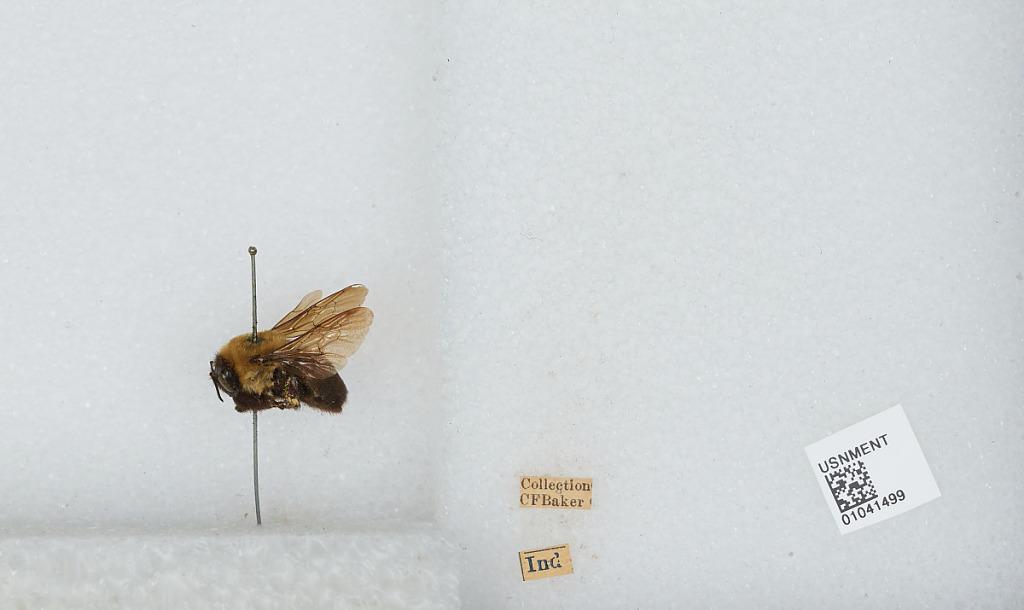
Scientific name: Bombus sp.
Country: United States
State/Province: Indiana